Kosovo

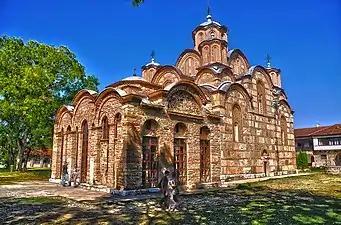
Gračanica Monastery, a UNESCO World Heritage Site

It is also known that the region was Christianised during Roman rule, though little is known regarding Christianity in the Balkans in the three first centuries AD. The first clear mention of Christians in literature is the case of Bishop Dacus of Macedonia, from Dardania, who was present at the First Council of Nicaea (325). It is also known that Dardania had a Diocese in the 4th century, and its seat was placed in Ulpiana, which remained the episcopal centre of Dardania until the establishment of Justiniana Prima in 535 AD. The first known bishop of Ulpiana is Machedonius, who was a member of the council of Serdika. Other known bishops were Paulus (synod of Constantinople in 553 AD), and Gregentius, who was sent by Justin I to Ethiopia and Yemen to ease problems among different Christian groups there.